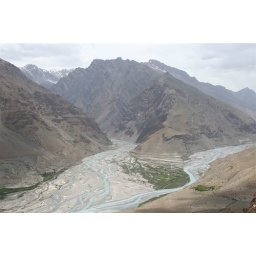
river mountain gumpa. this was the most beutiful view i ever saw in my life.